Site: brandenburg
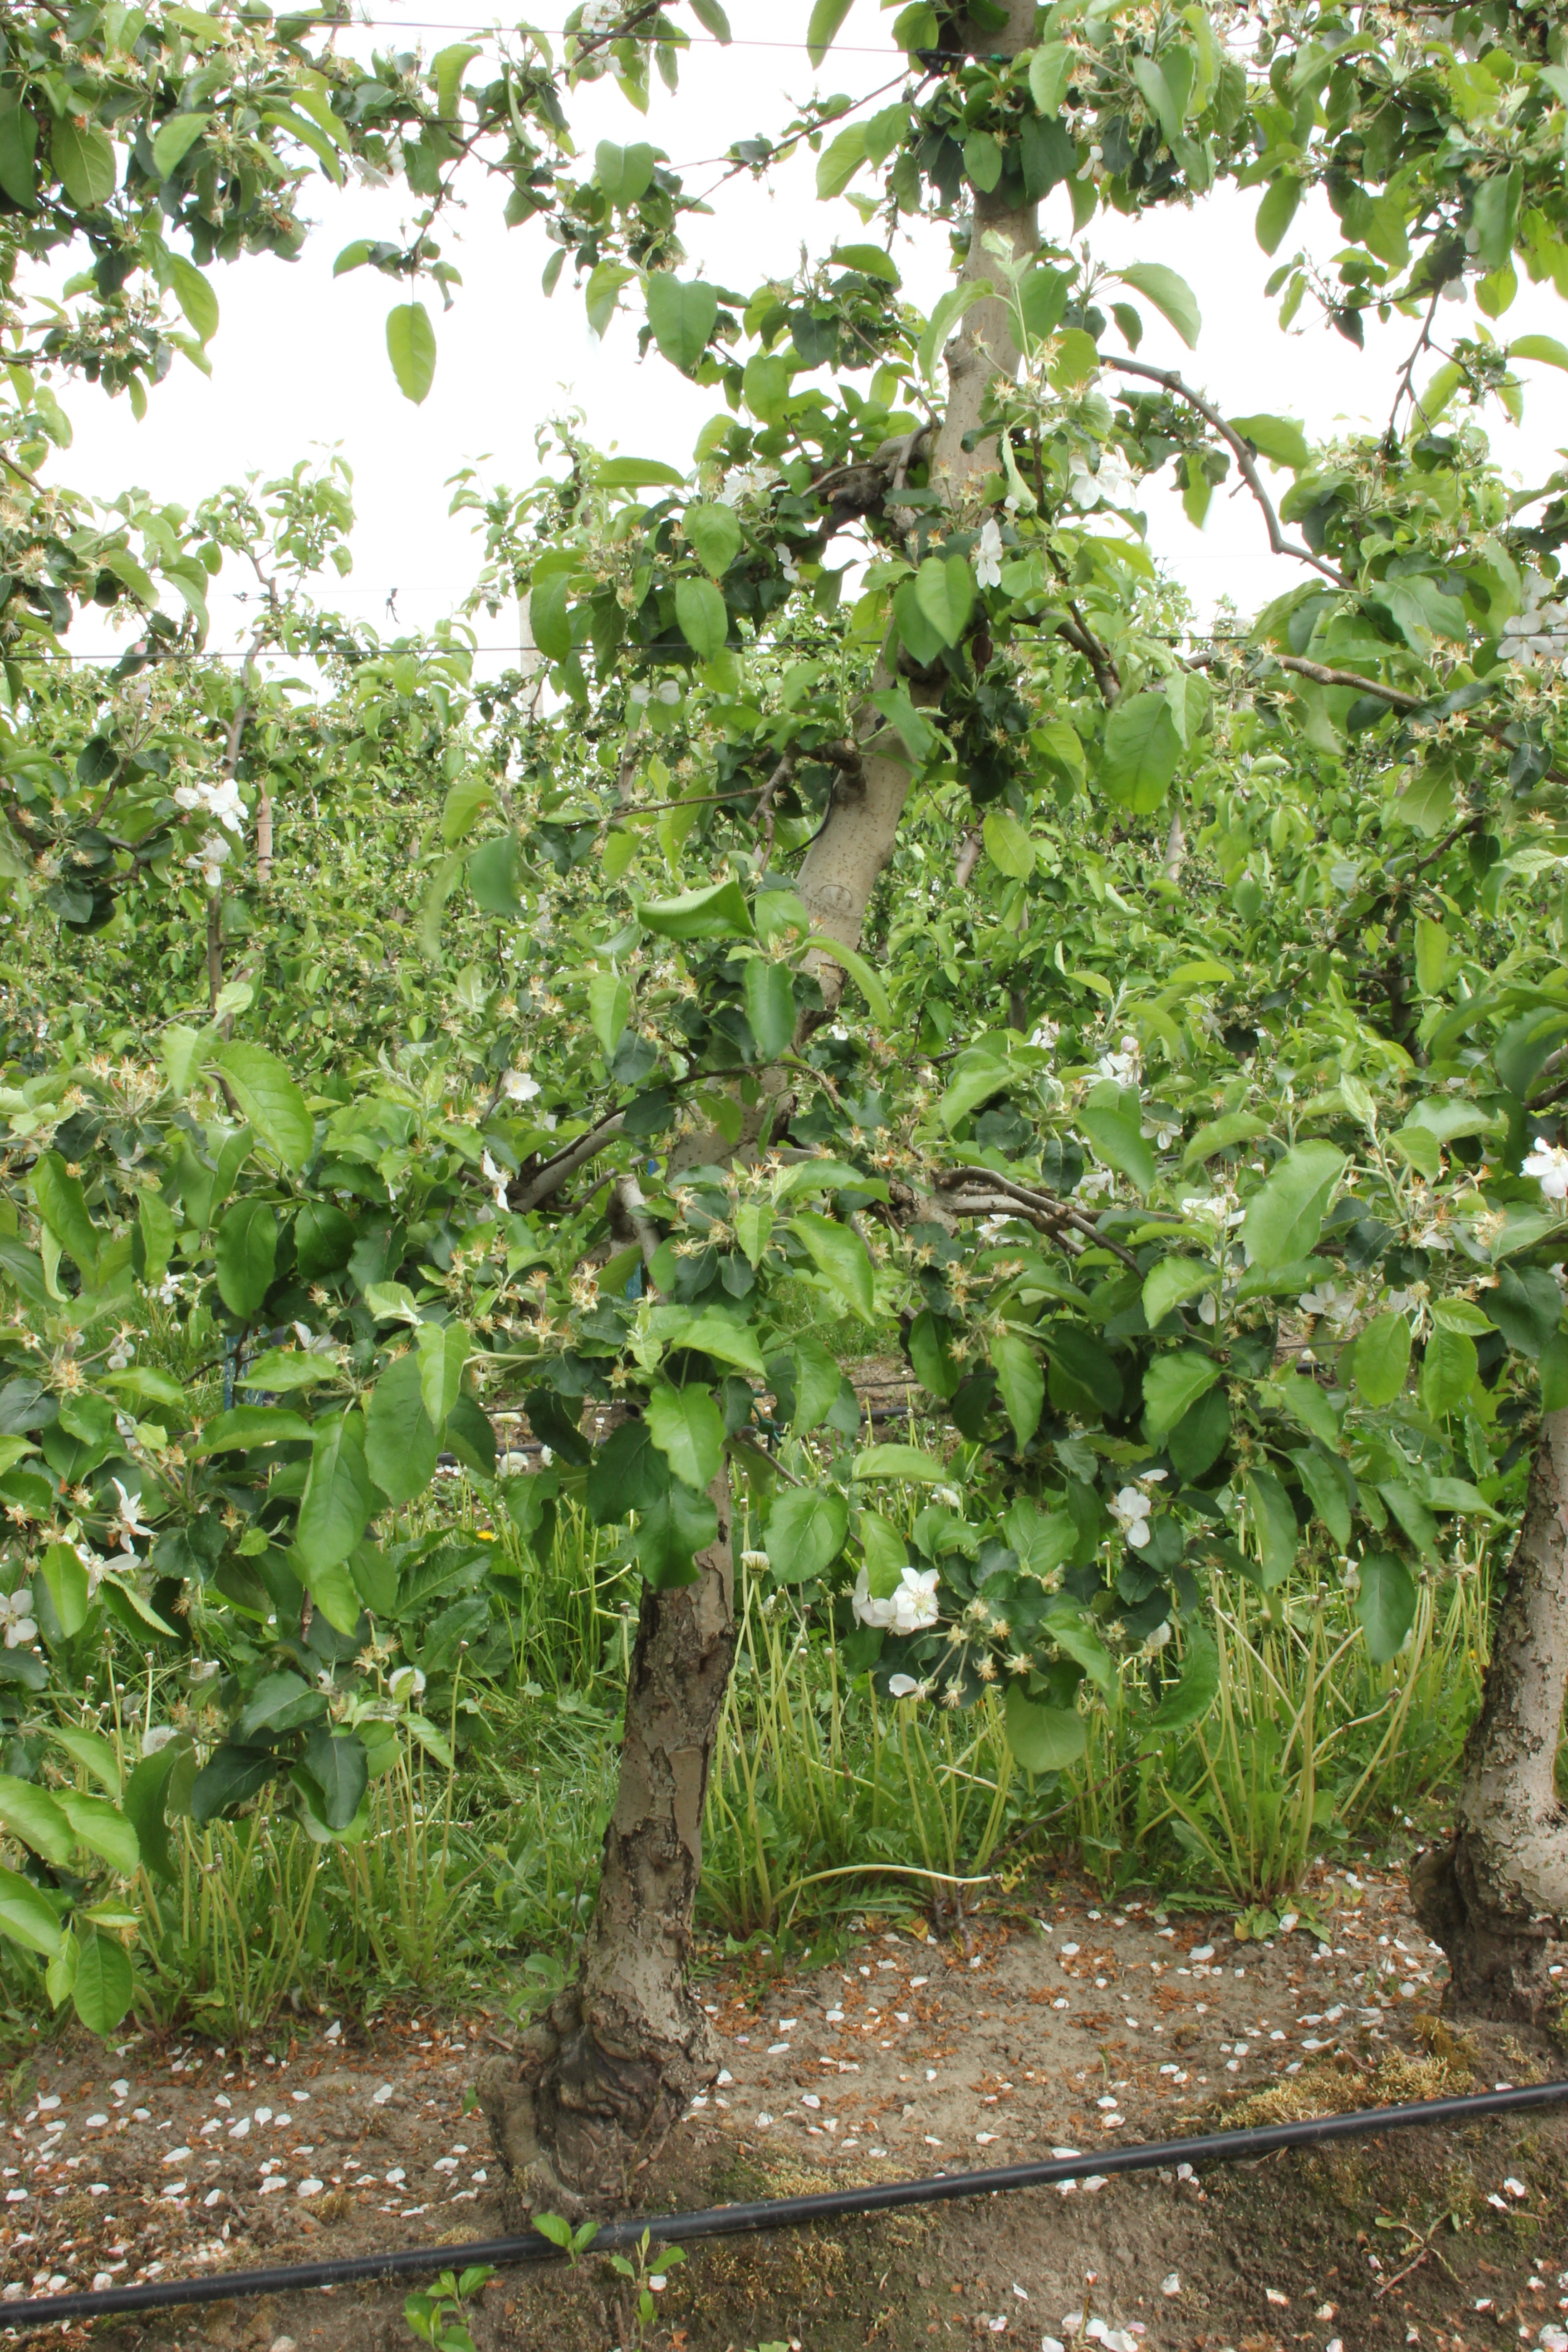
Growth stage (BBCH 67): Flowering